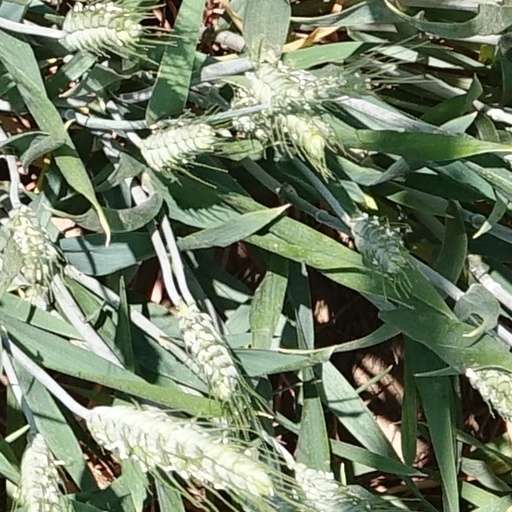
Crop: wheat